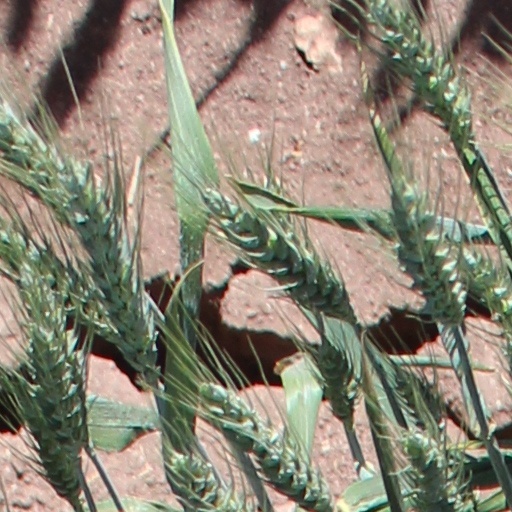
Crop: wheat